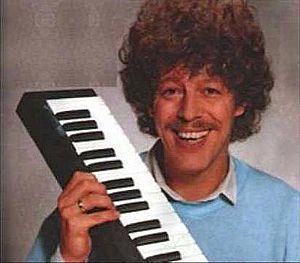
Tommy Seebach était un chanteur et musicien danois. Il remporte à trois reprises le Dansk Melodi Grand Prix et représente donc trois fois son pays au concours Eurovision de la chanson : en 1979 avec la chanson Disco Tango, en 1981 avec Krøller eller ej et en 1993 avec Under stjernerne på himlen.